Margret Kratz

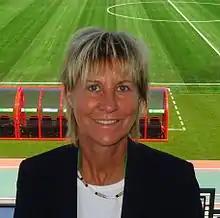

Margret Kratz (born 11 January 1962) is a German footballer. She played in two matches for the Germany women's national football team in 1985. She was the manager of the Hungary women's national football team between 2021 and 2024.